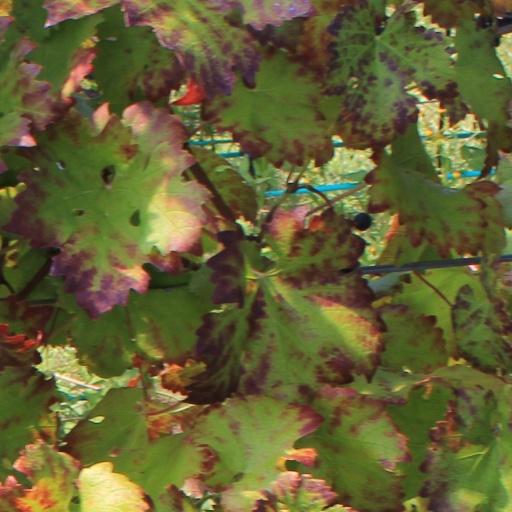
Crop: grape